Michelle Olley

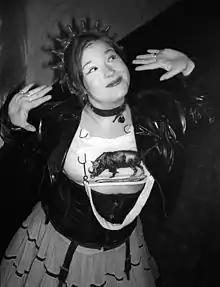

For the Skin Two Yearbook 2009, Olley was granted a very rare interview with author and graphic novel writer Alan Moore (of "Watchmen" and "V for Vendetta" fame), widely regarded as the most innovative writer of the genre, and one of its most celebrated. The occasion of Olley's interview with both Moore and his partner, Melinda Gebbie, was the publication of Moore's and Gebbie's book "Lost Girls" (written by Moore/illustrated by Gebbie). Fifteen years in gestation, "Lost Girls" was much anticipated and eagerly awaited by Moore fans and graphic novel aficionados.